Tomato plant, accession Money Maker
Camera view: horizontal (90 deg, fisheye); turntable rotation: 90 degrees
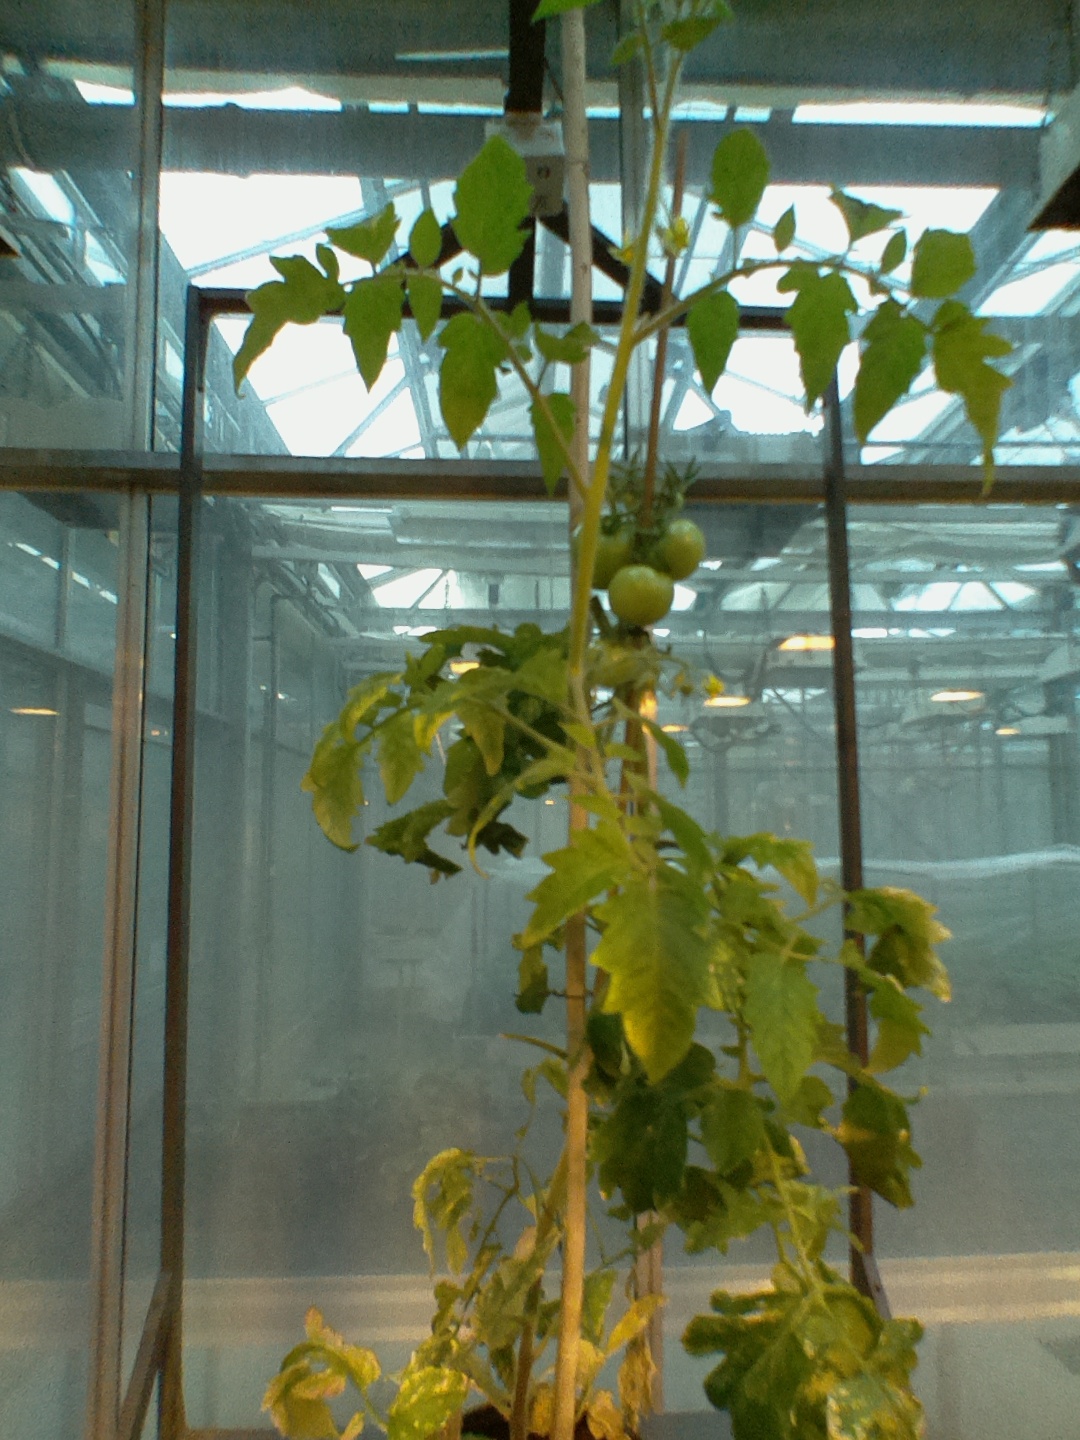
BBCH growth stage 76: 60%-70% of final fruit size